Salt (rapper)

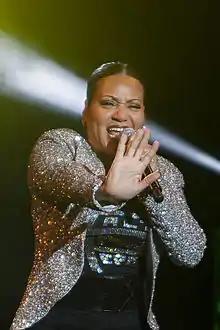
Salt performing with Salt-N-Pepa in 2013

Cheryl Renee James (born March 28, 1966), also known as Salt, is an American rapper. She is best known as a member of the female rap trio Salt-N-Pepa, which also includes Pepa (Sandra Denton) and Spinderella (Deidra "Dee Dee" Roper). James starred in "The Salt-N-Pepa Show", a reality TV series focusing on reforming the group; which aired on the VH1 network in 2008.